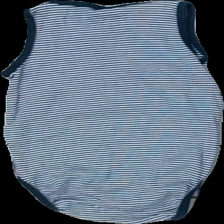
View: back
Type: Top
Category: Children
Brand: H&M
Colors: White, Blue
Material: 100% cotton
Pattern: Striped
Cut: Regular
Size: 86
Season: All
Damage location: top center
Damage 2 location: bottom center
Damage 3 location: bottom left
Price range: 50-100
Recommended usage: Reuse
Description: randig body utan ärmar
Comment: body